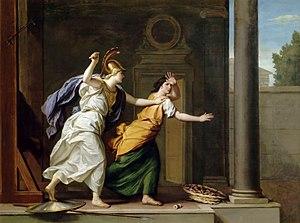
Athéna ou Athéné est une déesse de la mythologie grecque, identifiée à Minerve chez les Romains. Elle est également appelée « Pallas Athéna », déesse de la sagesse, de la stratégie militaire, des artisans, des artistes et des maîtres d'école.